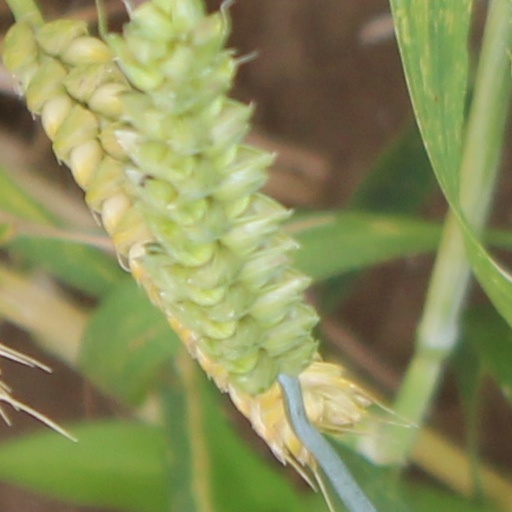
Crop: wheat